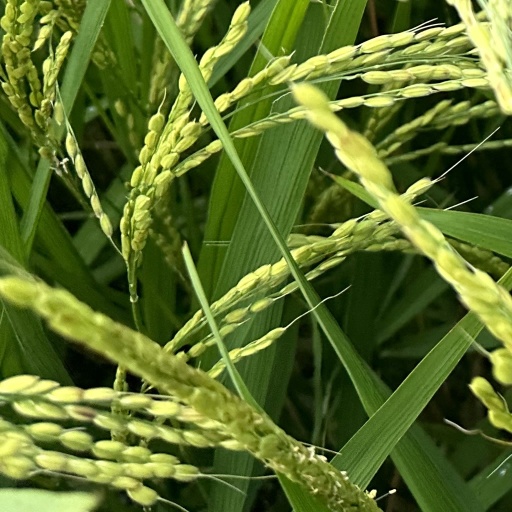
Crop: rice